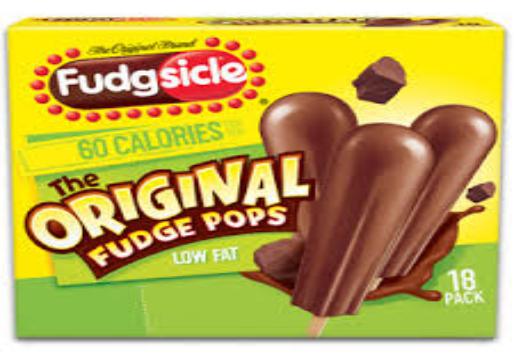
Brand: Fudgsicle
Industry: Food